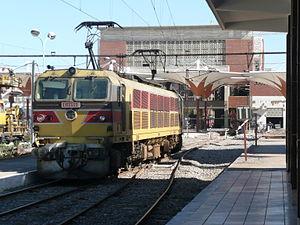
Les E 1250 forment une série de locomotives électriques des chemins de fer marocains.